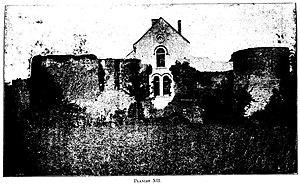
Le Donjon de Courmenant, ses origines, ses seigneurs et possesseurs, son musée
Le Donjon de Courmenant est situé dans l'ouest du département de la Sarthe, sur le territoire de la commune de Rouez, à six kilomètres au sud de Sillé-le-Guillaume.